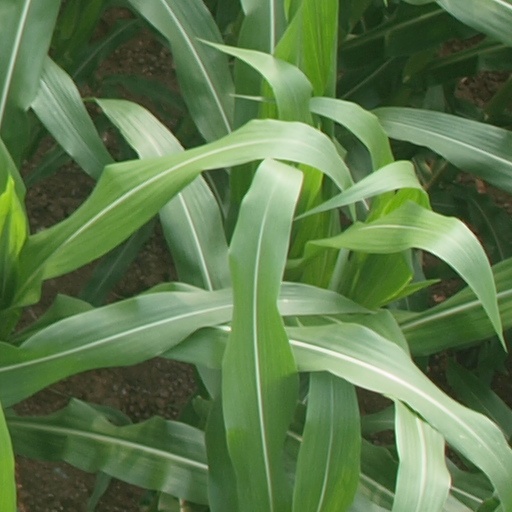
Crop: maize; corn